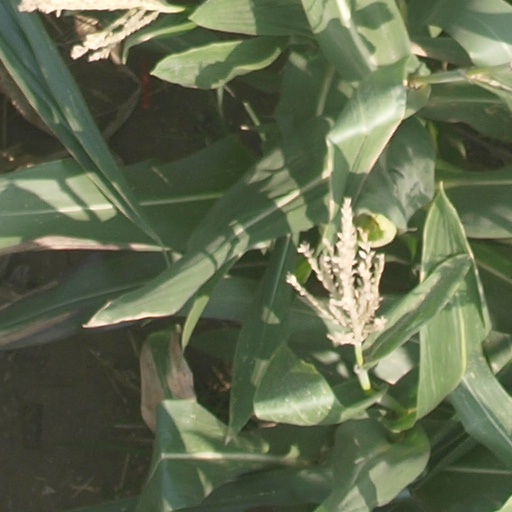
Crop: maize; corn